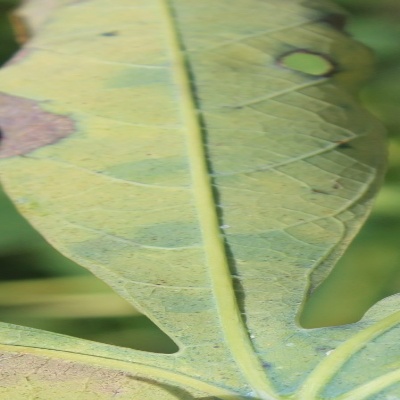
Crop: Cassava
Condition: bacterial blight